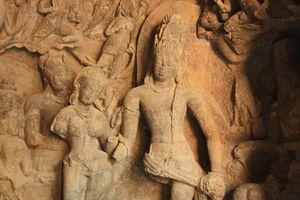
Mariage de Shiva et Parvati. Temple excavé d'Elephanta. VIe. siècle.